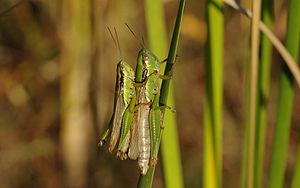
Sauterelles femelle (à droite) et mâle (à gauche). Image prise à Osaka (Japon) au coucher du soleil. 日本語: コバネイナゴ メス（右）とオス（左） Camera Details:Camera: PENTAX K10DLens: TAMRON SP AF90mm F/2.8 Di (Model272E)